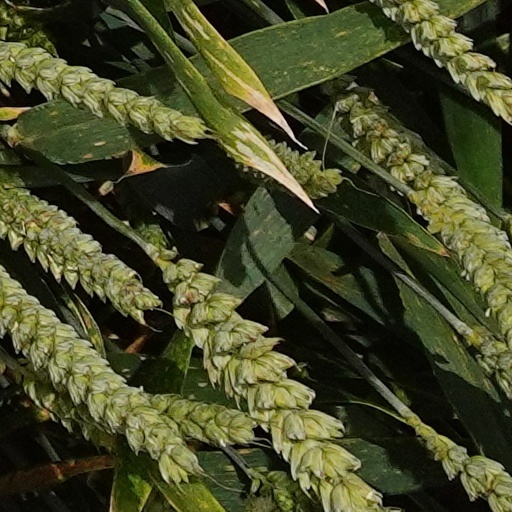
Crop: wheat